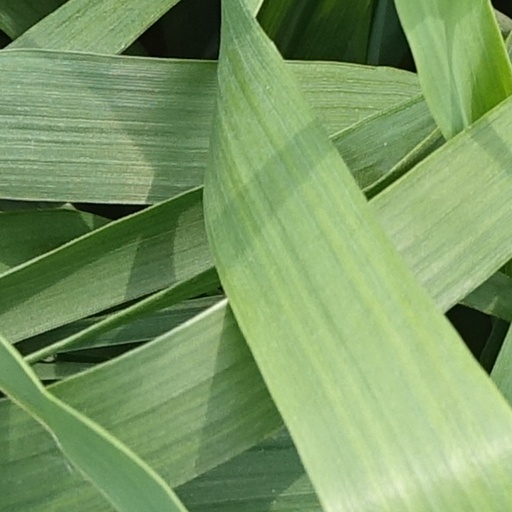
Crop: wheat